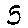
Label: 5